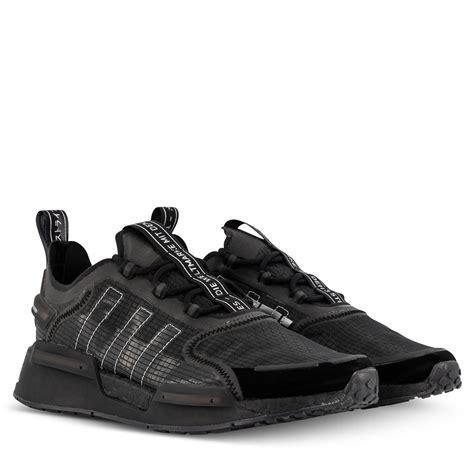
Brand: Adidas
Model: NMD_V3